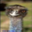
Label: bird